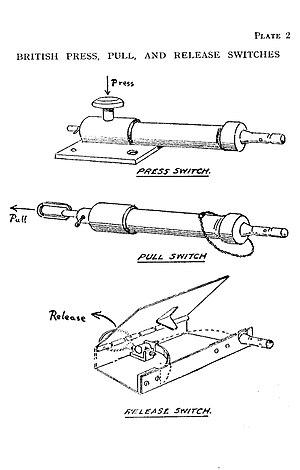
Un dispositif piège est un dispositif conçu pour blesser ou surprendre une personne, et déclenché sans qu’elle le sache, par la présence ou les actions de la victime.